Patrol

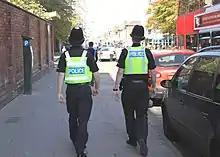

In non-military law enforcement, "patrol officers" are police officers (or, for private entities, security guards) assigned to monitor specified geographic areas. In this instance, "patrol" refers to the action of "patrolling"—that is, to move through their assigned areas at regular intervals to detect or prevent violations of the law or problems of any kind.